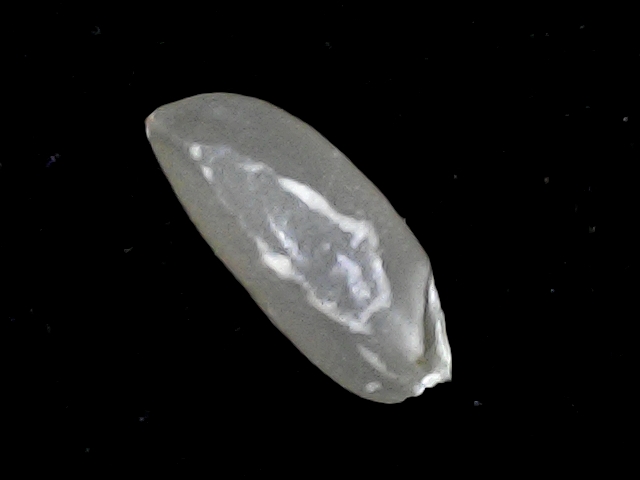
Rice variety: BD39